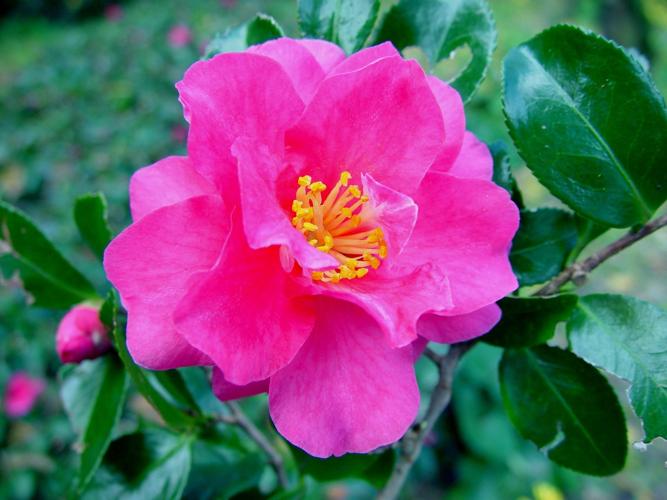
Label: camellia